George Buchanan (diplomat)

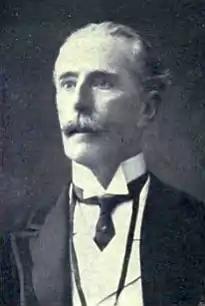
Sir George Buchanan

Sir George William Buchanan, (25 November 1854 – 20 December 1924) was a British diplomat. Born in Copenhagen, Denmark, he was the youngest son of the diplomat Sir Andrew Buchanan, 1st Baronet and Frances, daughter of the Very Rev Edward Mellish and Elizabeth Leigh.